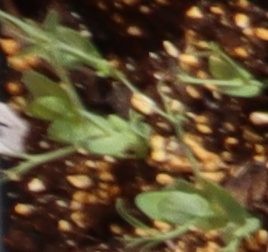
Label: Field Pea